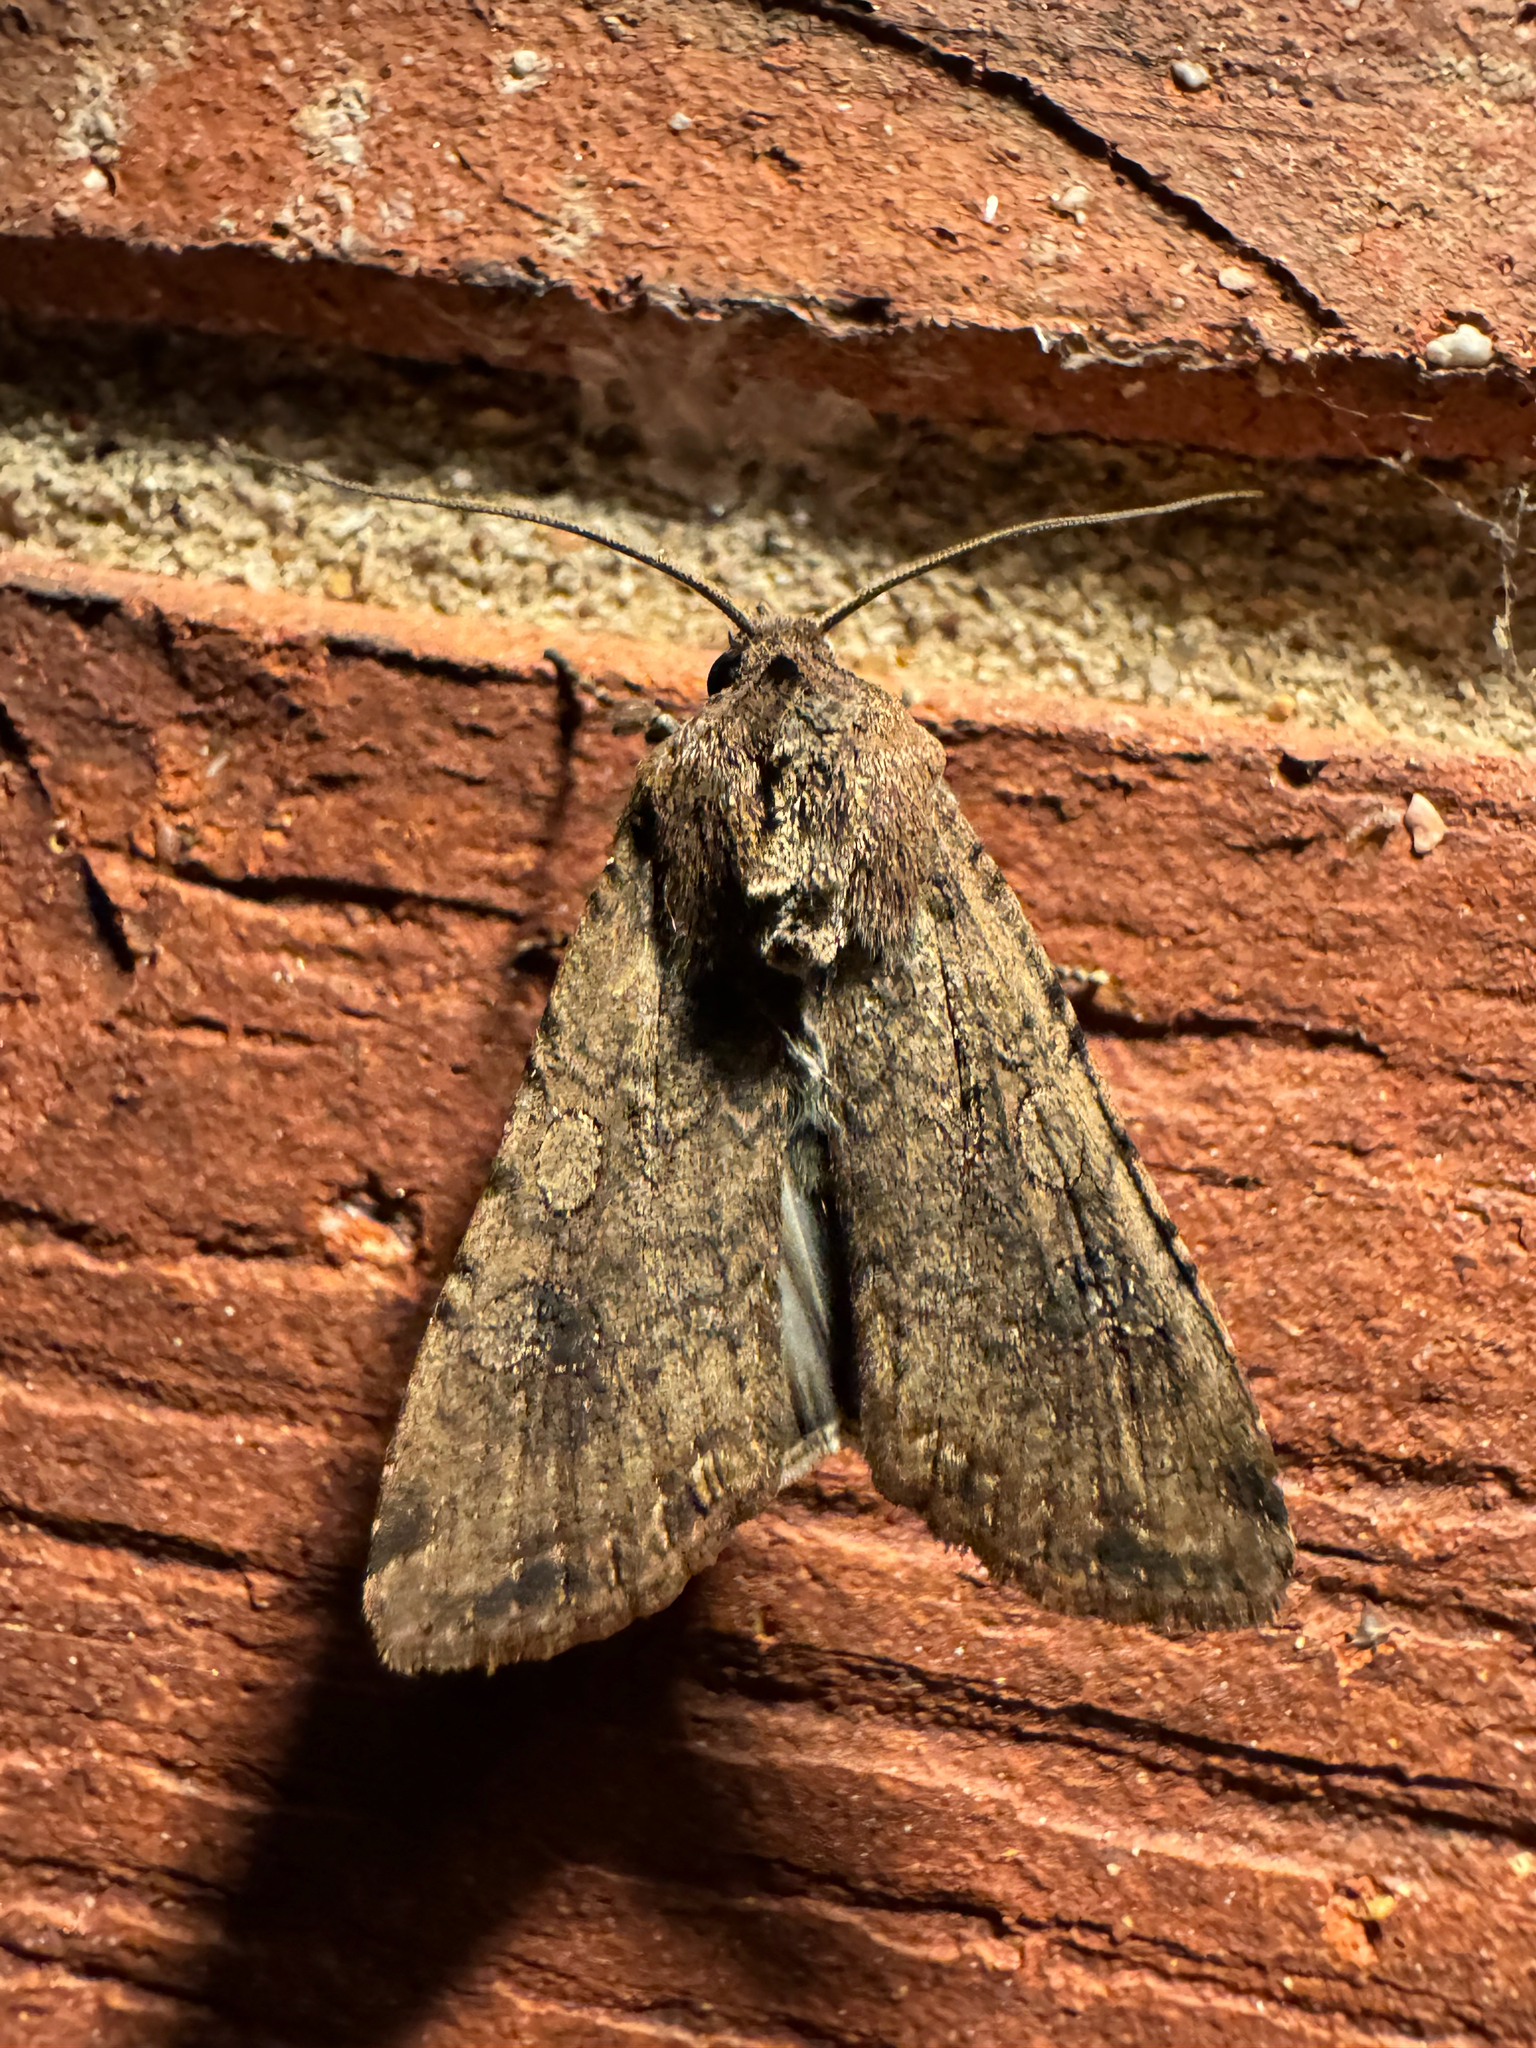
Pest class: cutworms